Florence Maynard

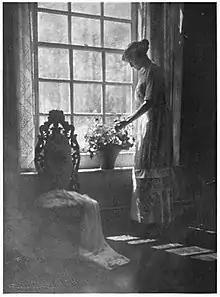
"A Side-Light Portrait" by Florence Maynard, from a 1911 publication.

Maynard specialized in portraits, but was also known for scenic photography. She worked with her brother, Karl Maynard (1874-1951), in their studio in West Philadelphia. They had a studio in the Boston area, and published photographic postcards of New England scenes. Florence Maynard also worked in New York City. "I am more and more convinced that the best results in portraiture can be had in the familiar surroundings of the sitters' own homes, and practically all of my work is done that way," she explained in a 1911 profile.